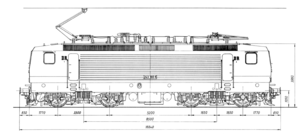
Schéma locomotive électrique type 243 de la DR (Deutsche Reichsbahn), compagnie d'état de l'ex-RDA. Le prototype, codifié 212, est présenté au printemps 1982. La production démarre rapidement aux ateliers LEW Hennigsdorf, au nord-ouest de Berlin, pour s'établir à plus de 630 exemplaires. C'est donc un joli succès pour l'industrie est-allemande d'autant que, lors de la réunification, la série est reprise à l'ouest, où elle reçoit le matricule 143. D'une puissance de 3 750 kW ces machines de 82t sont limitées à 120 km/h, ce qui s'avère insuffisant en traction voyageurs. Des séries aptes à 160 km/h, les 112 et 114, en ont donc été extrapolées.